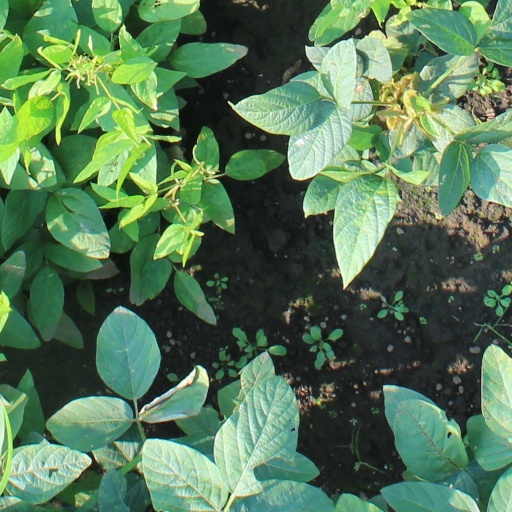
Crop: soybean